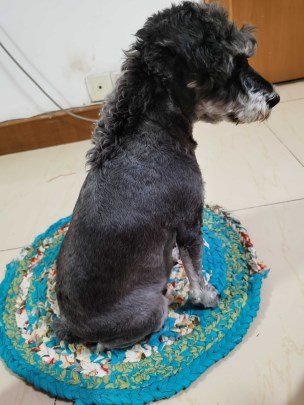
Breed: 2342-n000102-miniature_schnauzer